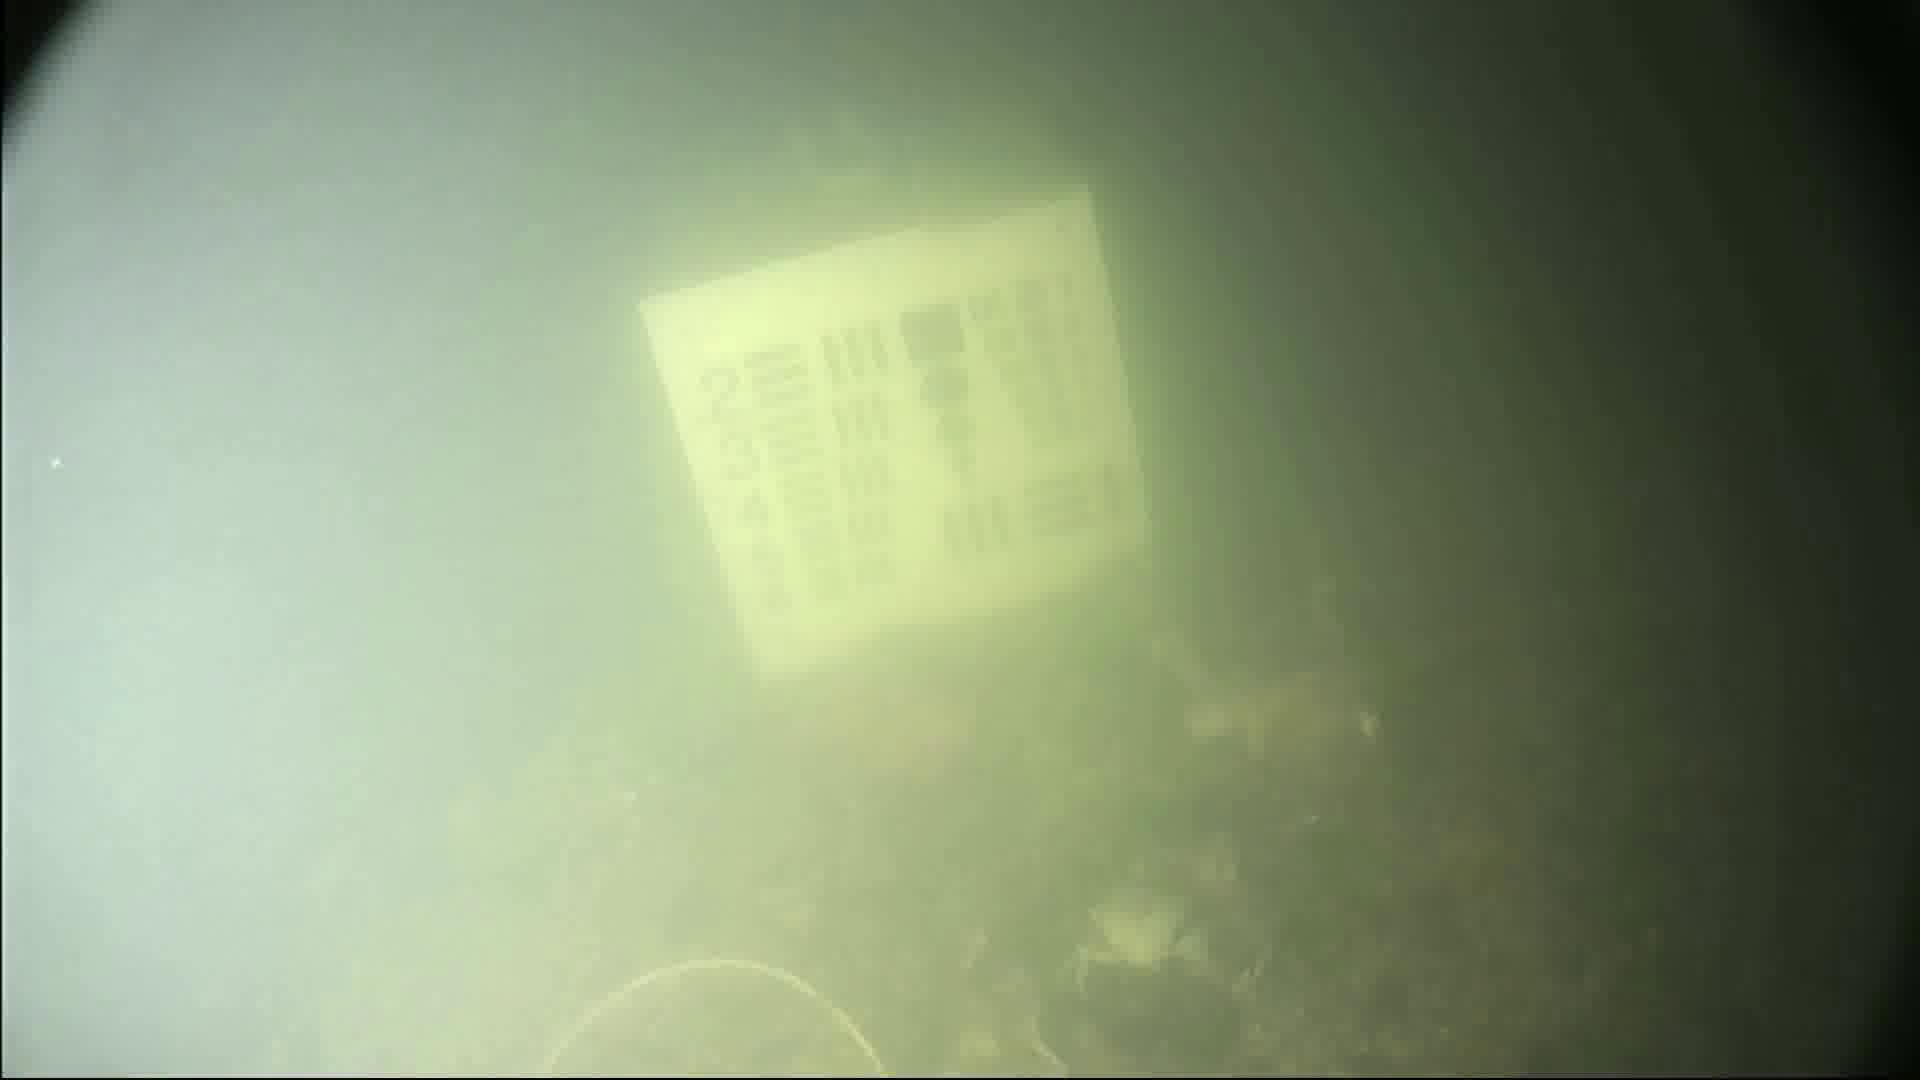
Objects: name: crab